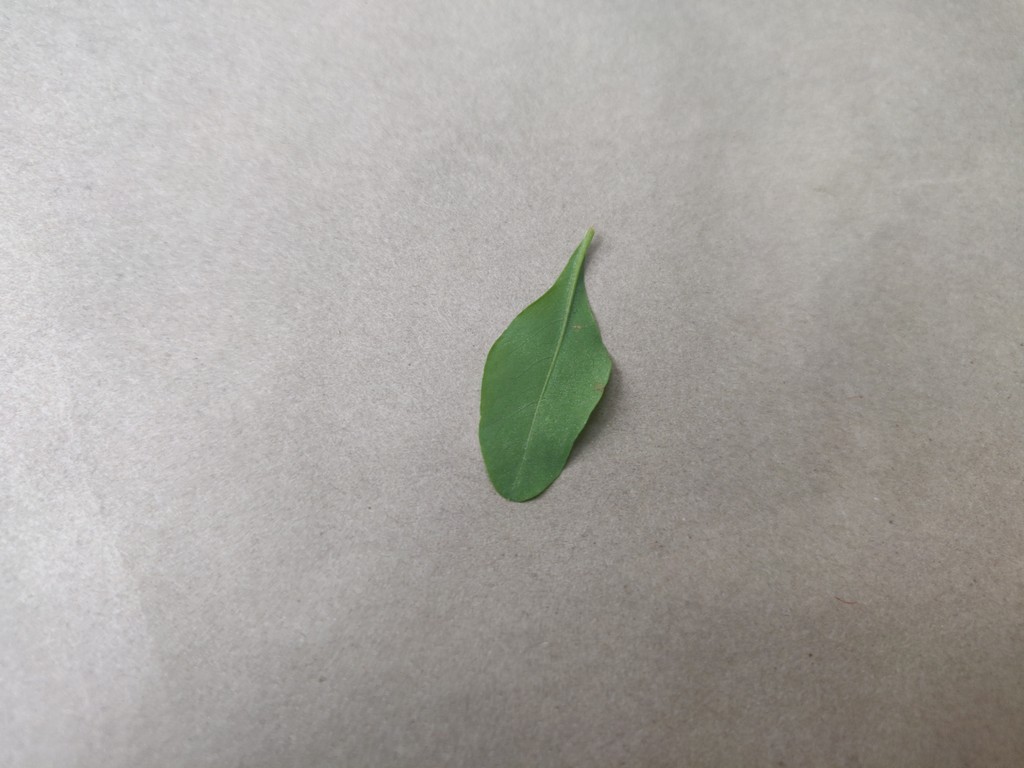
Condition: Healthy
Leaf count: single
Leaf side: back